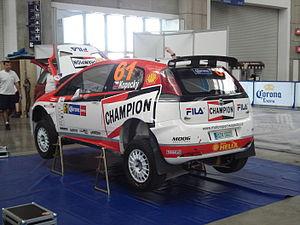
Jan Kopecký, né le 28 janvier 1982 à Opočno, est un pilote automobile tchèque de rallyes. Son père Josef Kopecký a été champion d'Europe de la montagne en catégorie I sur Ford Escort RS Cosworth en 1994, et vice-champion en 1993 dans cette même catégorie sur Škoda Favorit.